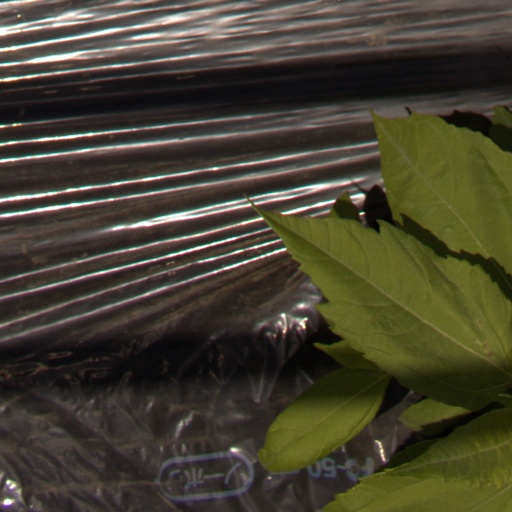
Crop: Jerusalem artichoke